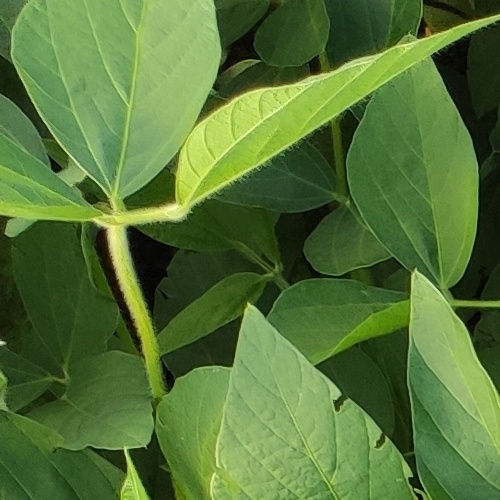
Label: Caterpillar